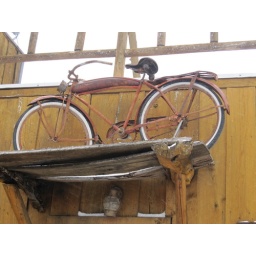
better shot of the bike above the door